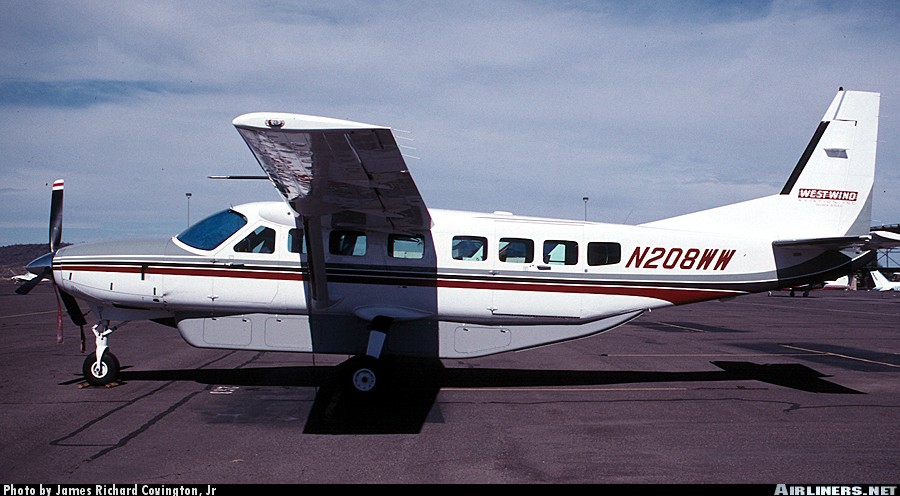
Vehicle type: Planes